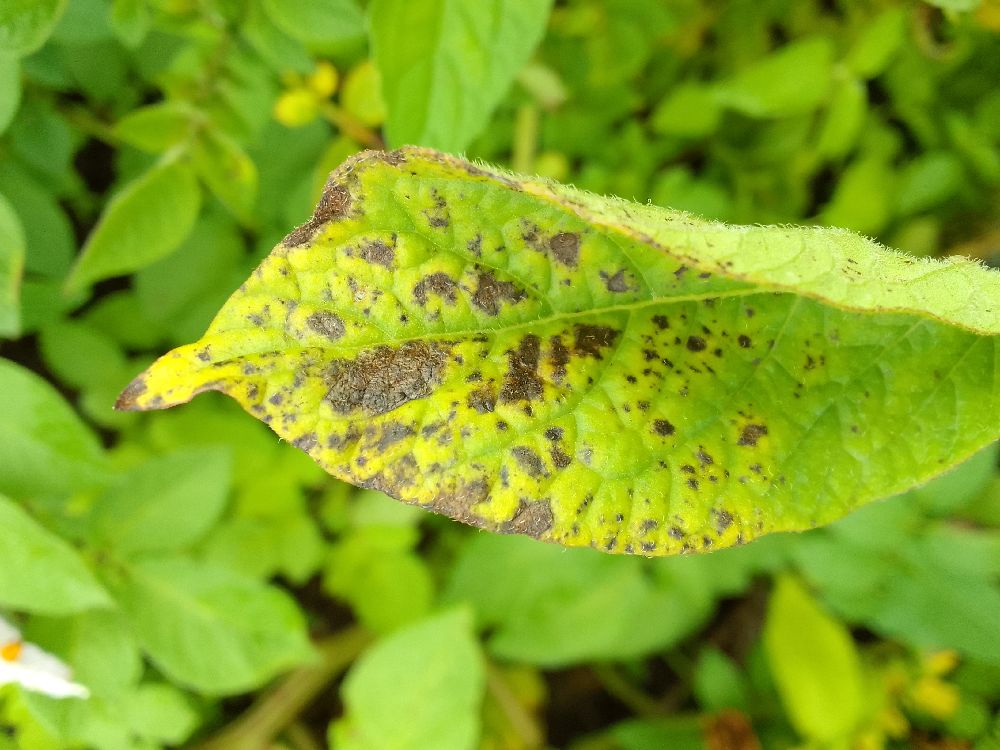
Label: Early blight